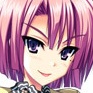
Portrait style: Anime Portrait